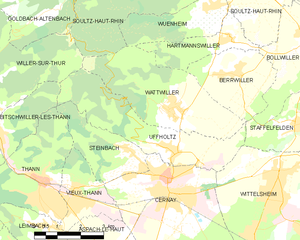
Carte des communes françaises